Dictyostelium class II RNA

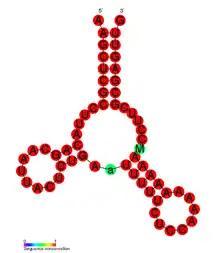
Class II RNA conserved secondary structure

The class II RNA is a non-coding RNA. This family was identified using shotgun sequencing of full-length cDNA libraries of small RNAs (sRNA) from the social amoeba "Dictyostelium discoideum". The RNAs are 59–60 nucleotides in length. A Northern blot analysis showed that this ncRNA was expressed in all stages of development and that, like Dictyostelium class I RNA, class II is strongly localised in the cytoplasm. "Dictyostelium" class I and II share a consensus sequence (5'-CCUUACAGCAA-3') which is found in an 'open' area of the secondary structure of both molecules. The function of this RNA is unknown.